IsaKidd refining technology

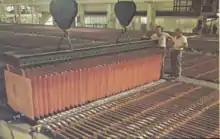
Figure 1. A crane carrying a rack of starter sheet cathode.

Prior to the development of the Isa Process technology, the standard approach was to use a starter sheet of high-purity copper as the initial cathode. These starter sheets are produced in special electrolytic cells by electrodeposition of copper for 24 hours onto a plate made of copper coated with oil (or treated with other similar face-separation materials) or of titanium. Thousands of sheets could be needed every day, and the original method of separating the starter sheet from the “mother plate” (referred to as “stripping”) was entirely manual.